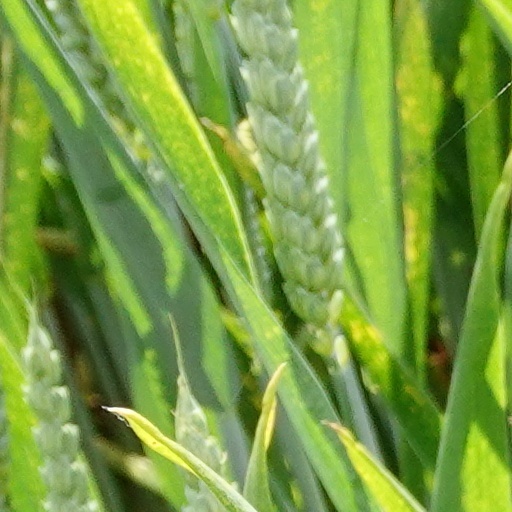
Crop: wheat